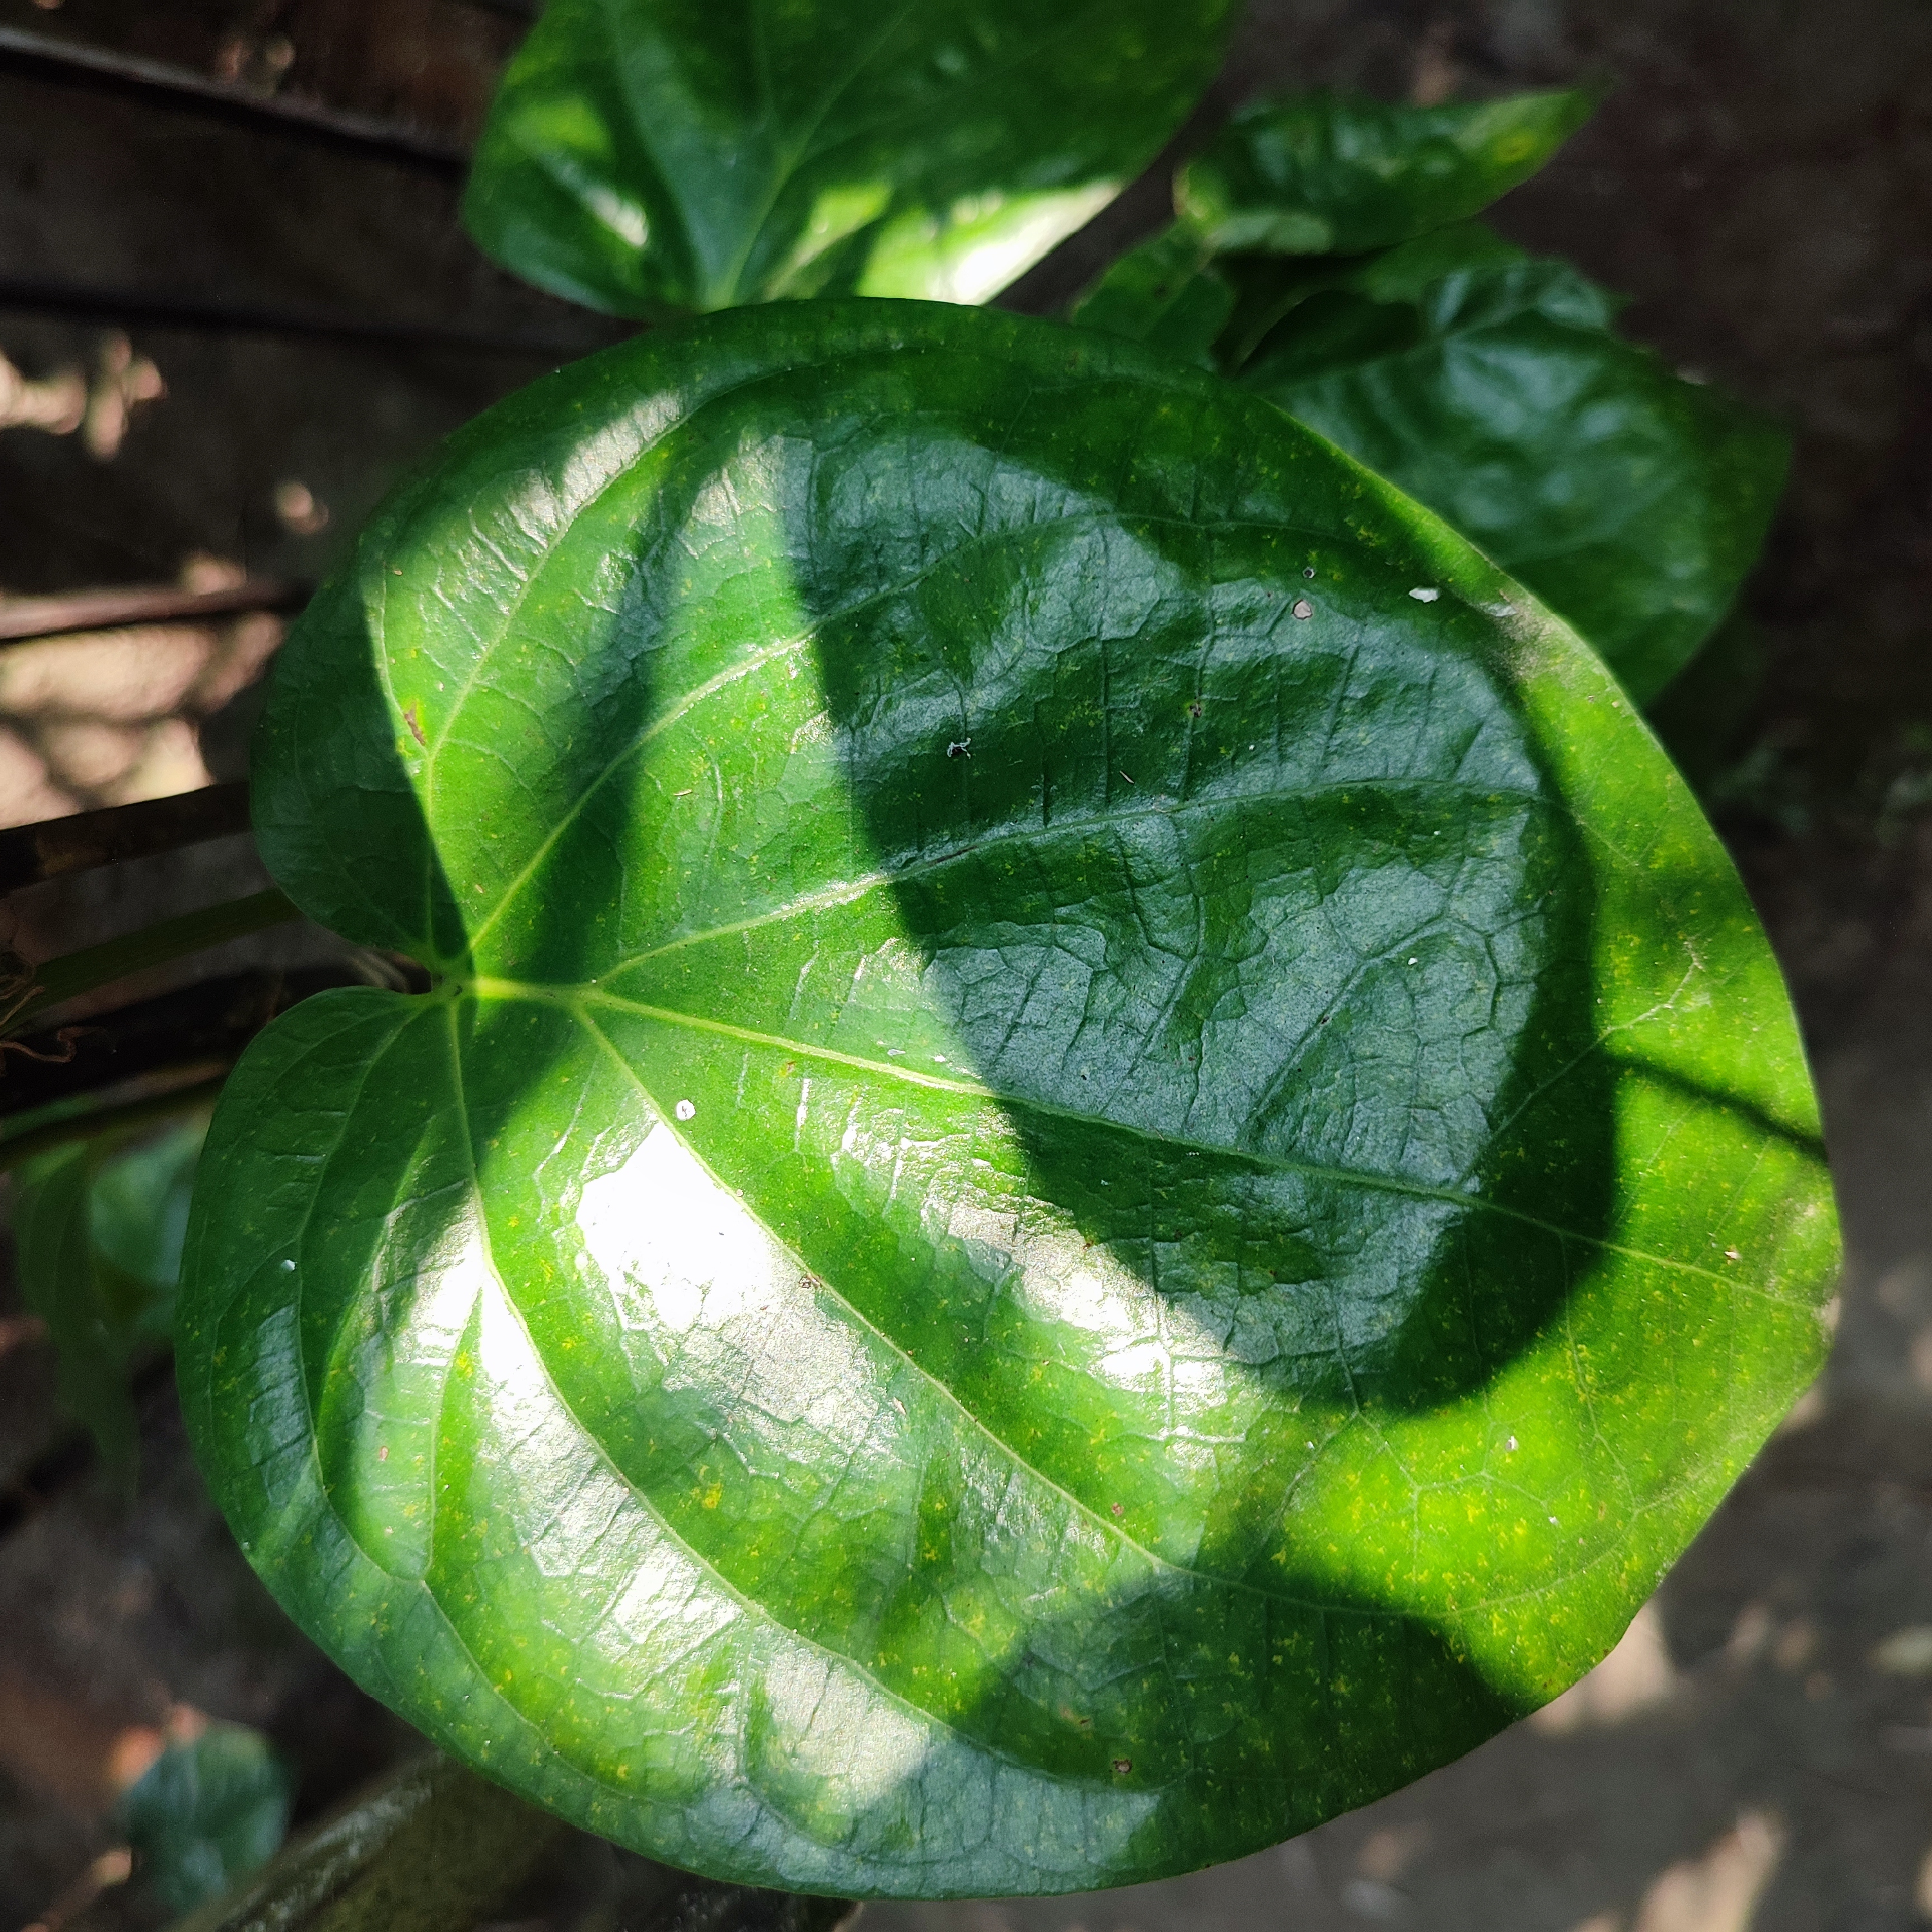
Label: Healthy_Leaf